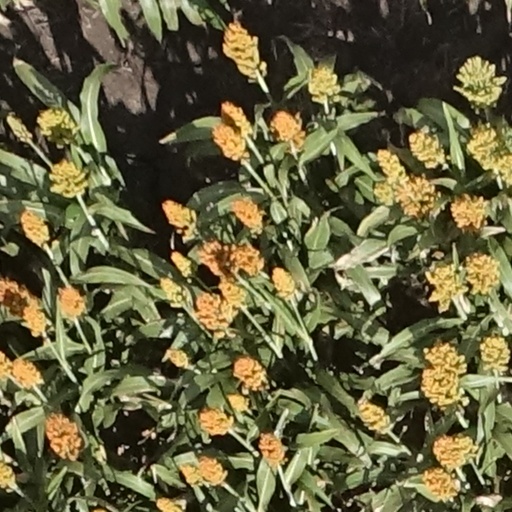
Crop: sorghum